Capture of Mahdia (1550)

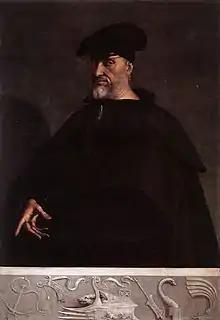
Portrait of Andrea Doria, c. 1520, by Sebastiano del Piombo.

In 1550 the Hafsid kingdom of Tunis, which stretched from the east of modern Algeria to the west of modern Libya, was mired in anarchy, ruled by a council of chieftains that fought each other and none of whom recognized the authority of the Sultan of Tunis, Abu al-Abbas Ahmad III, who had deposed and blinded his father Hasan, a protégé of the Emperor Charles V. In the spring of 1550, taking advantage of the situation, the Ottoman admiral Turgut Reis, with the aid of one of the local leaders, took control of the coastal town of Mahdia, located atop a rock advanced into the sea and defended by two circles of walls with towers and a citadel encircled by a moat.